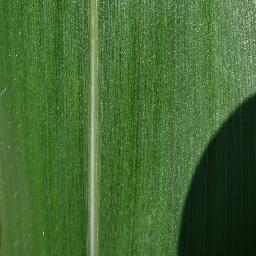
Label: Corn___healthy